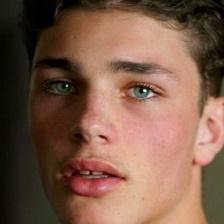
Label: faces